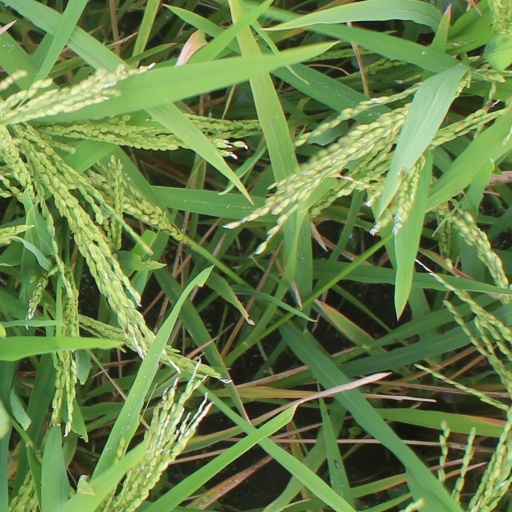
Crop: rice